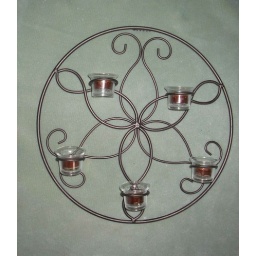
$15, great condition, votive candle wall hanging. Will throw in the unused candles.